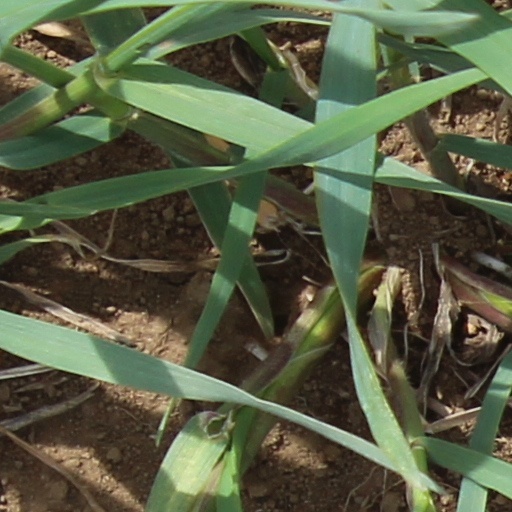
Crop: wheat